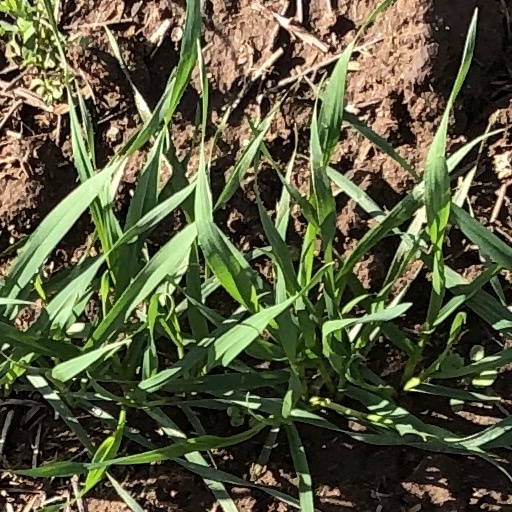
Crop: wheat